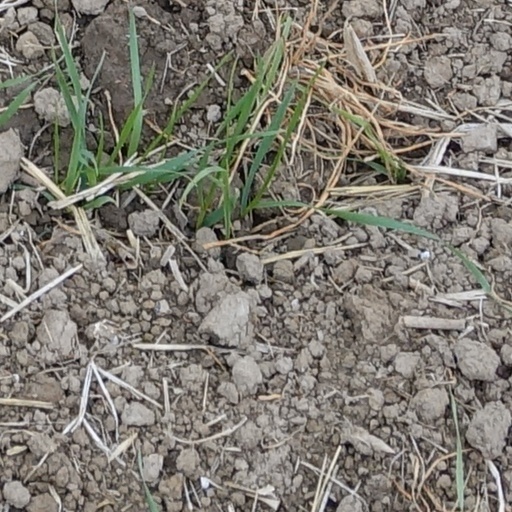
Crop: wheat